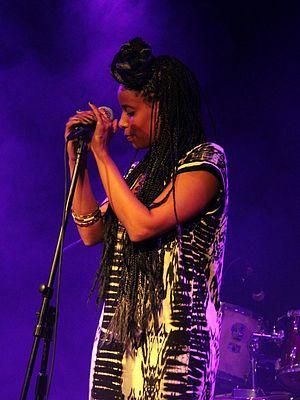
Les Juifs éthiopiens ou Beta Israel sont des Éthiopiens de religion israélite ou leurs descendants qui ont pour la plupart émigré en Israël. Selon leurs traditions, ils descendent de la tribu de Dan. Ils ont vécu pendant des siècles au nord de l’Éthiopie, où ils ont constitué des États indépendants, qui ont été détruits au XVIIᵉ siècle par le pouvoir impérial. Ils deviennent alors une minorité marginalisée, le plus souvent sans droit de posséder des terres et, à l'occasion, accusée d’avoir le « mauvais œil ».